Hawks Nest Tunnel disaster

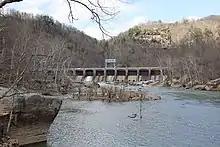
Hawks Nest Dam photographed in 2022

The Hawks Nest Tunnel disaster was a large-scale incident of occupational lung disease in the 1930s as the result of the construction of the Hawks Nest Tunnel near Gauley Bridge, West Virginia, as part of a hydroelectric project. This project is considered to be one of the worst industrial disasters in American history.